Singing Lovebirds

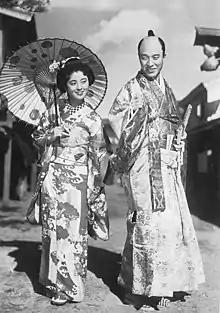
Screenshot from the film

Oharu is the daughter of Kyōsai Shimura, a rōnin who now makes his living making umbrellas. She is in love with another rōnin, Reisaburō Asai, who lives next door, but he is being pursued by two of the town beauties, Otomi and Fujio. To make things even more difficult for Oharu, her father is obsessed with antiques, buying them even though he has little money and even when most of them eventually turn out to be fakes. A mistake, however, puts him deeply in debt to the local lord, Minezawa Tanba no Kami, and he is confronted with having to sell Oharu in order to pay it off.